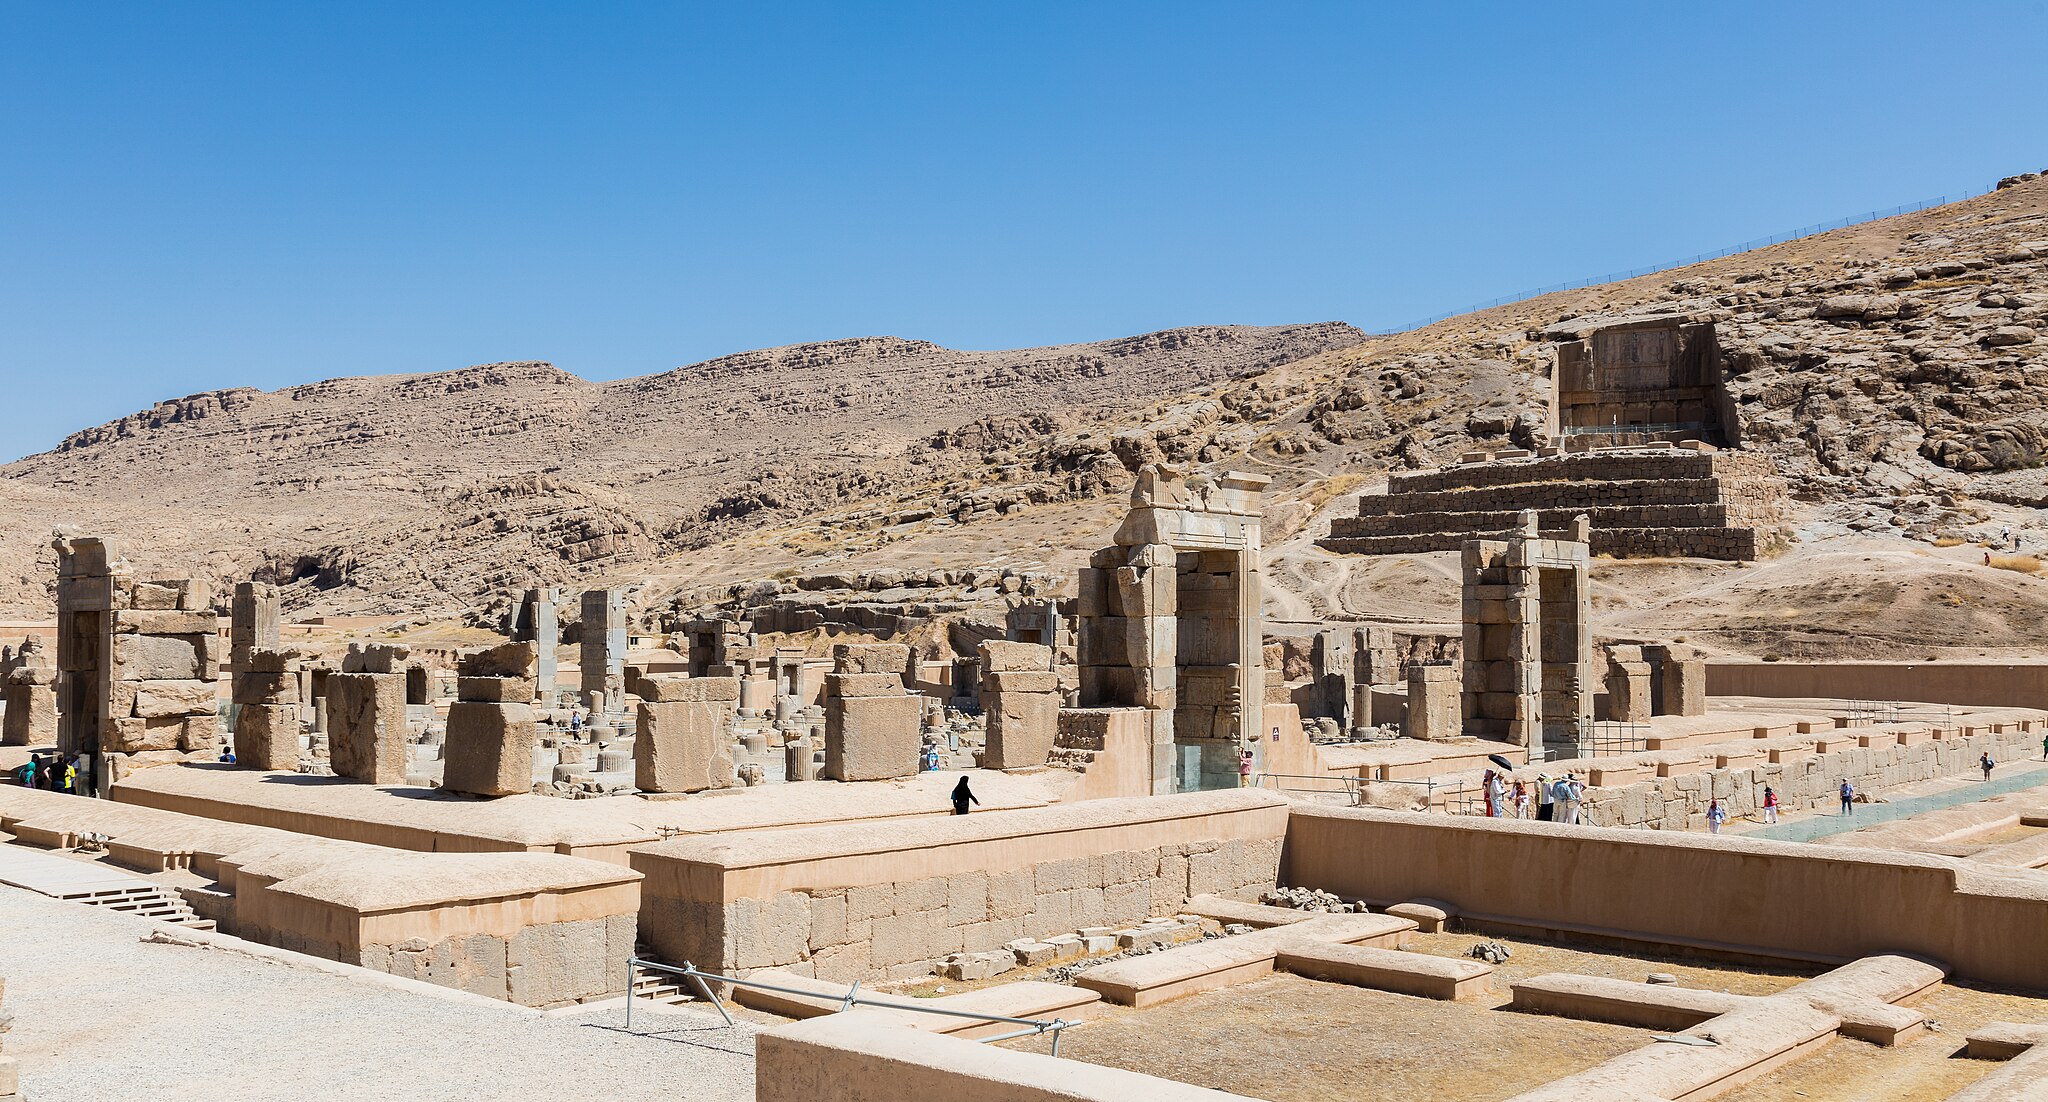
Title: Persépolis, Irán, 2016-09-24, DD 60
Description: Persepolis, Iran
Date: 2016-09-24 11:13:01
Categories: Taken with Canon EOS 5DS R, Hall of hundred columns, September 2016 in Iran, Images by User:Poco a poco, Images from Wiki Loves Monuments 2016, Cultural heritage monuments in Iran with known IDs, Images of Iran by User:Poco a poco, Images from Wiki Loves Monuments by User:Poco a poco, Images from Wiki Loves Monuments 2016 in Iran, Iran photographs taken on 2016-09-24, Images from Wiki Loves Monuments in Marvdasht, 2016 in Persepolis, Remote views of Artaxerxes III Tomb, Images by User:Poco a poco taken in 2016